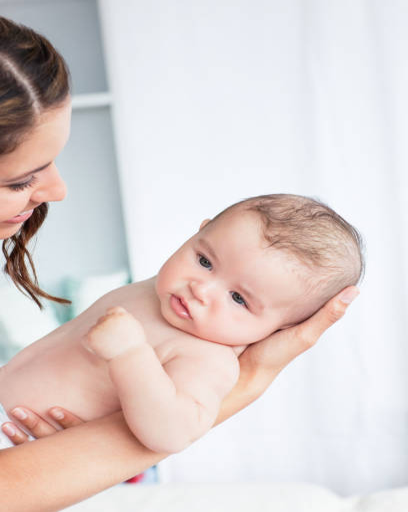
portrait of a careful mother holding her baby after the bath at home